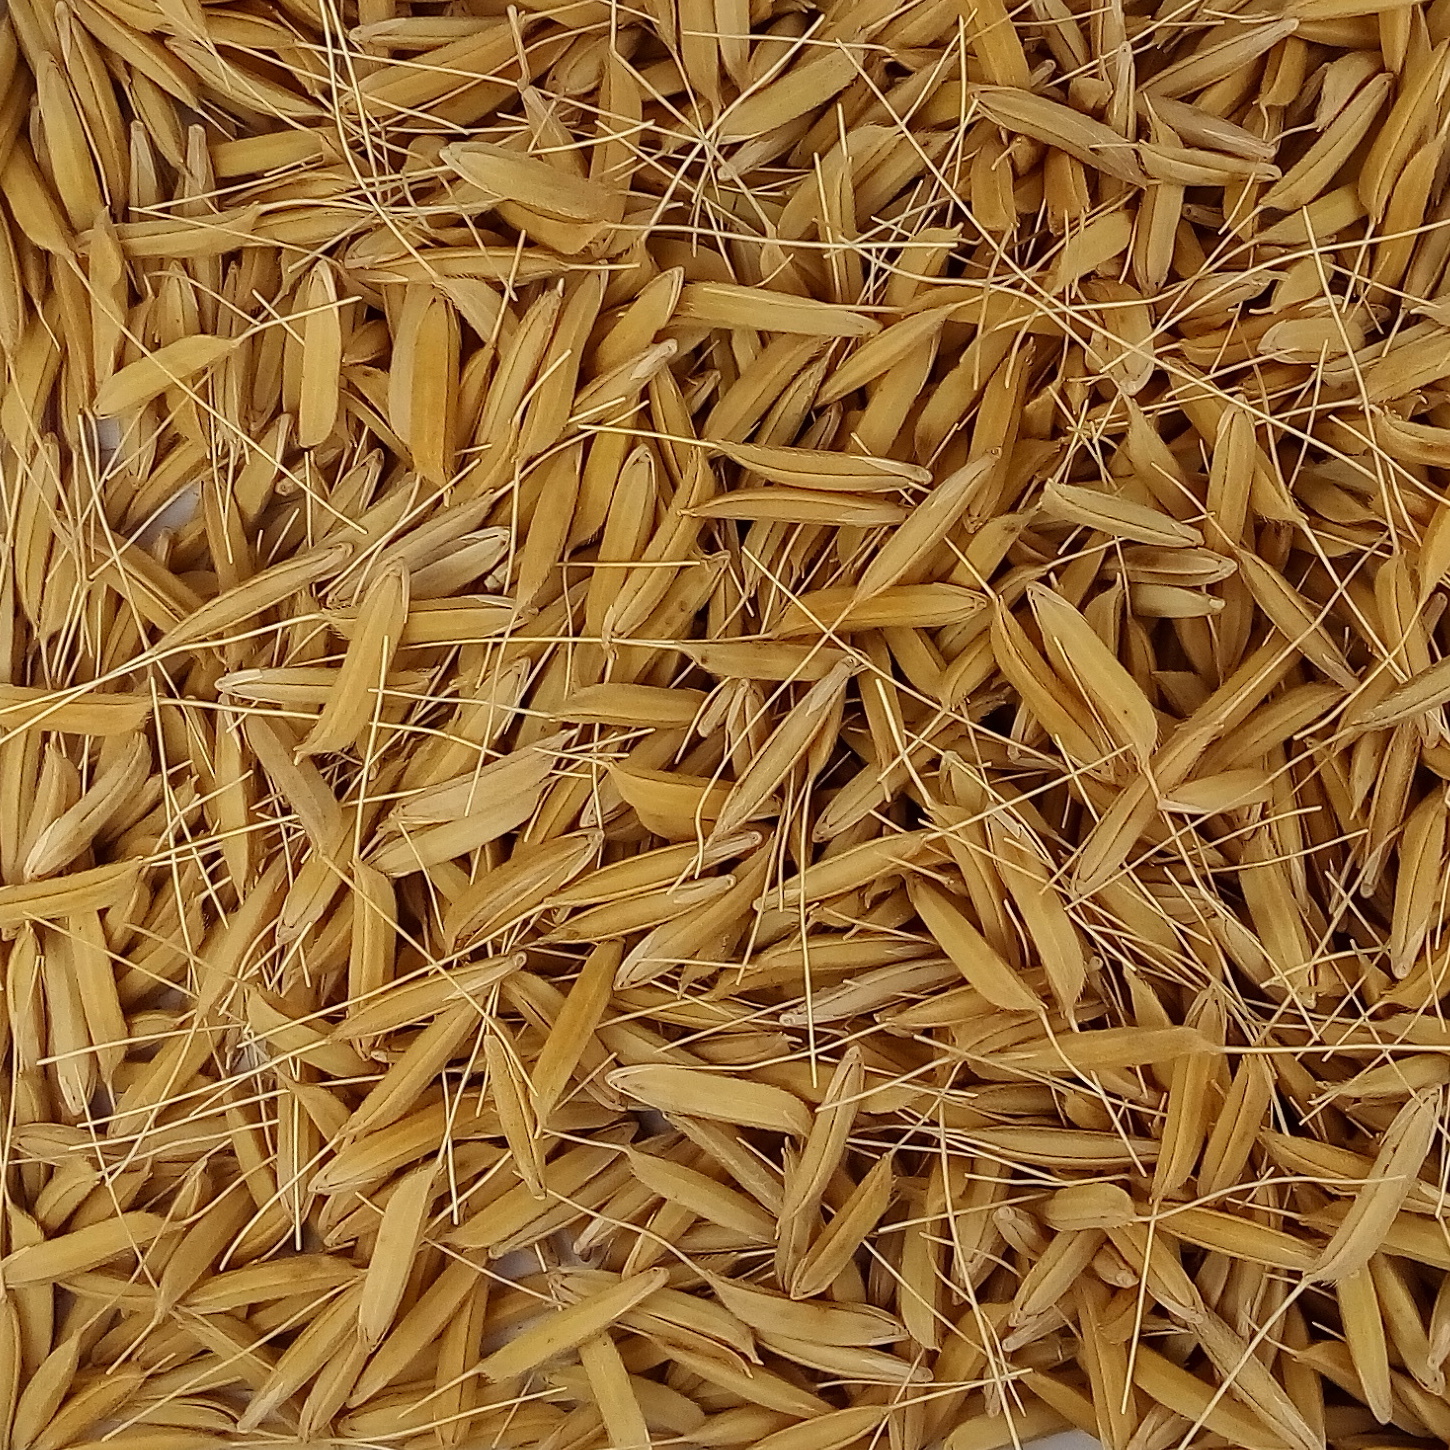
Rice seed variety: 1637